Gábor Király

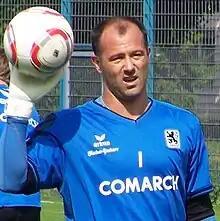
Király training with 1860 Munich in 2011

Gábor Ferenc Király (born 1 April 1976) is a Hungarian former professional footballer who played as a goalkeeper.